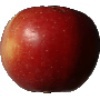
Label: Apple Braeburn 1